Law and Disorder (1940 film)

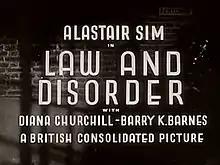
Opening title

Law and Disorder is a 1940 British second feature ('B') comedy crime film directed by David MacDonald and starring Alastair Sim, Diana Churchill and Barry K. Barnes. It was written by Roger MacDougall.